Ja saapuu oikea yö

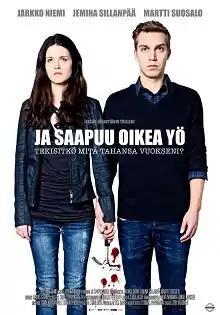
Theatrical poster

Ja saapuu oikea yö (English title: Hush) is a 2012 Finnish thriller film directed by Jyri Kähönen. The story evolves around two young lovers who plan to murder the girl's father.